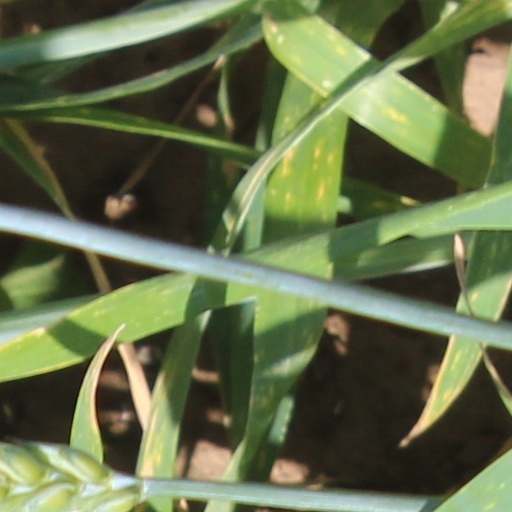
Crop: wheat